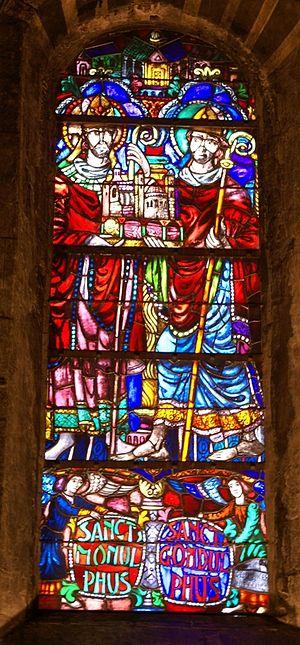
La basilique Notre-Dame ou basilique Notre-Dame-de-l’Assomption est une basilique située dans la ville de Maastricht. Elle se trouve au numéro 9 de la place du même nom.
Gundulf, aussi écrit Gondulphe, est un vice-roi d'Austrasie, puis un évêque de Tongres-Maastricht de 600 à 607.